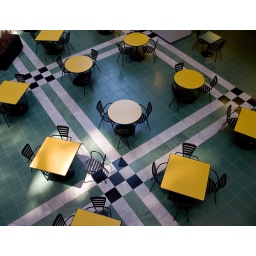
looking down toward the ground floor at Plaza of the Americas in Dallas TX